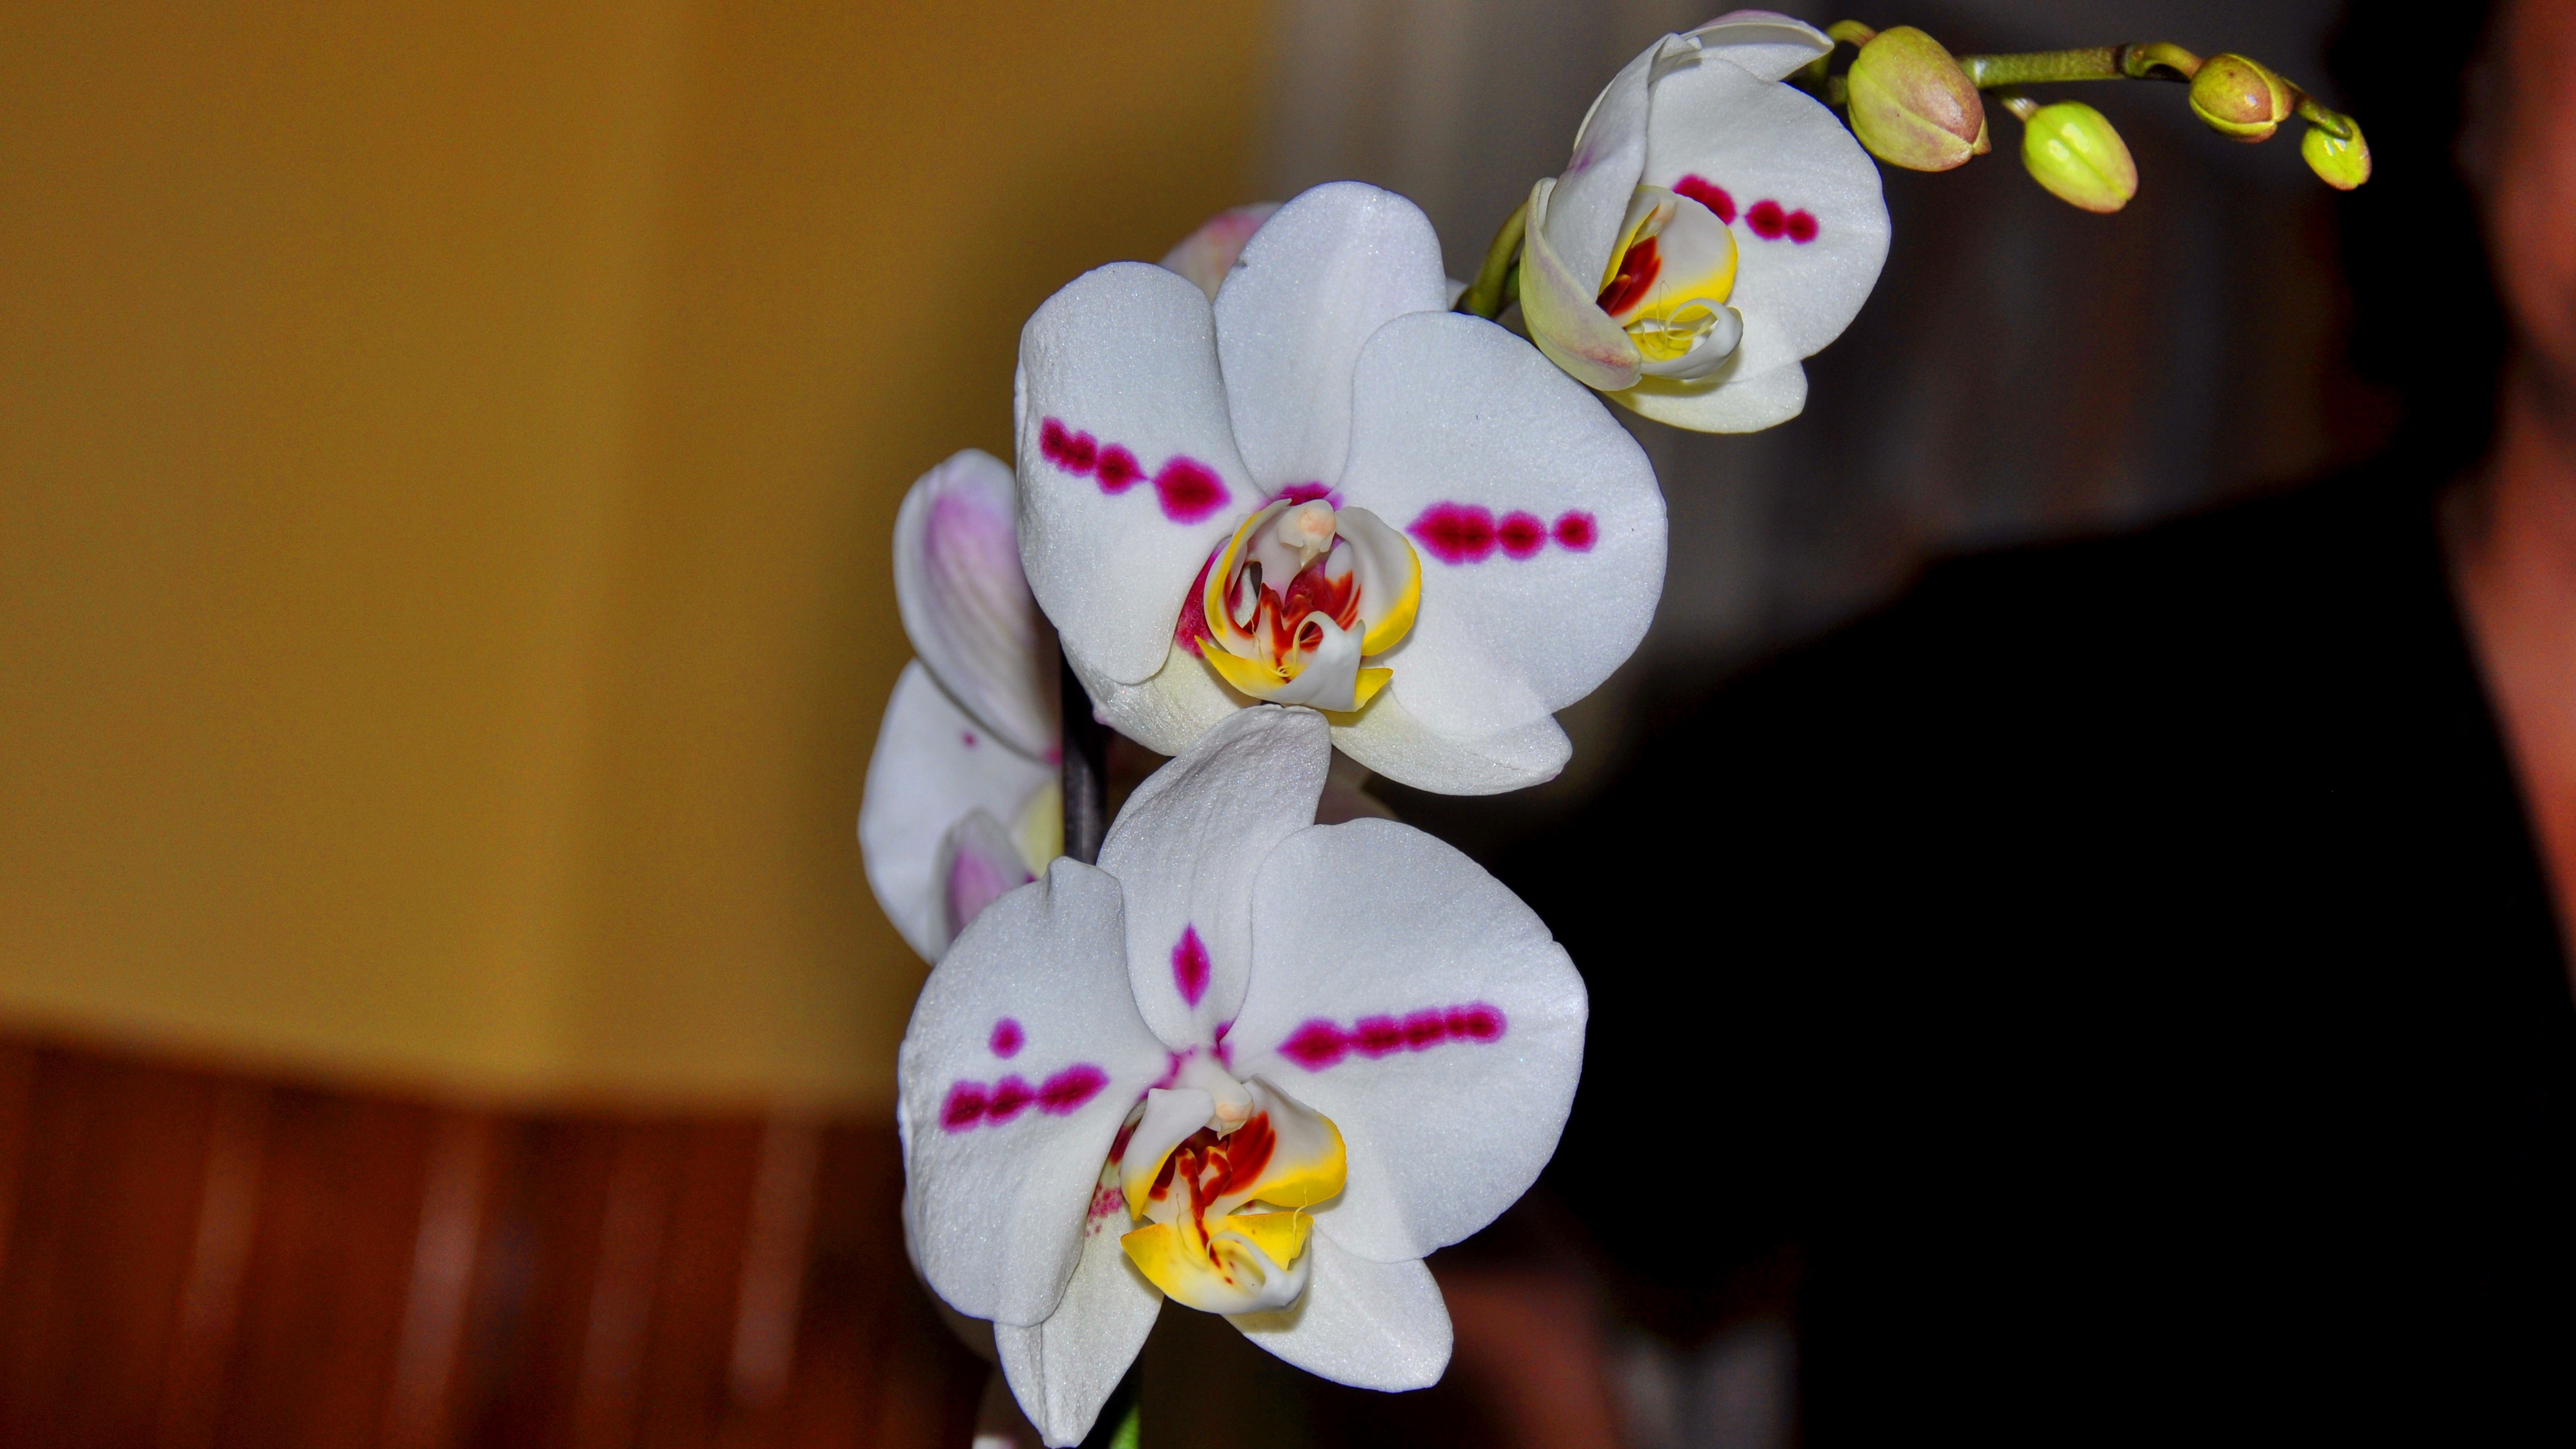
plant, white, flower, petal, spring, pink, orchid, eye, organ, macro photography, flowering plant, land plant, moth orchid